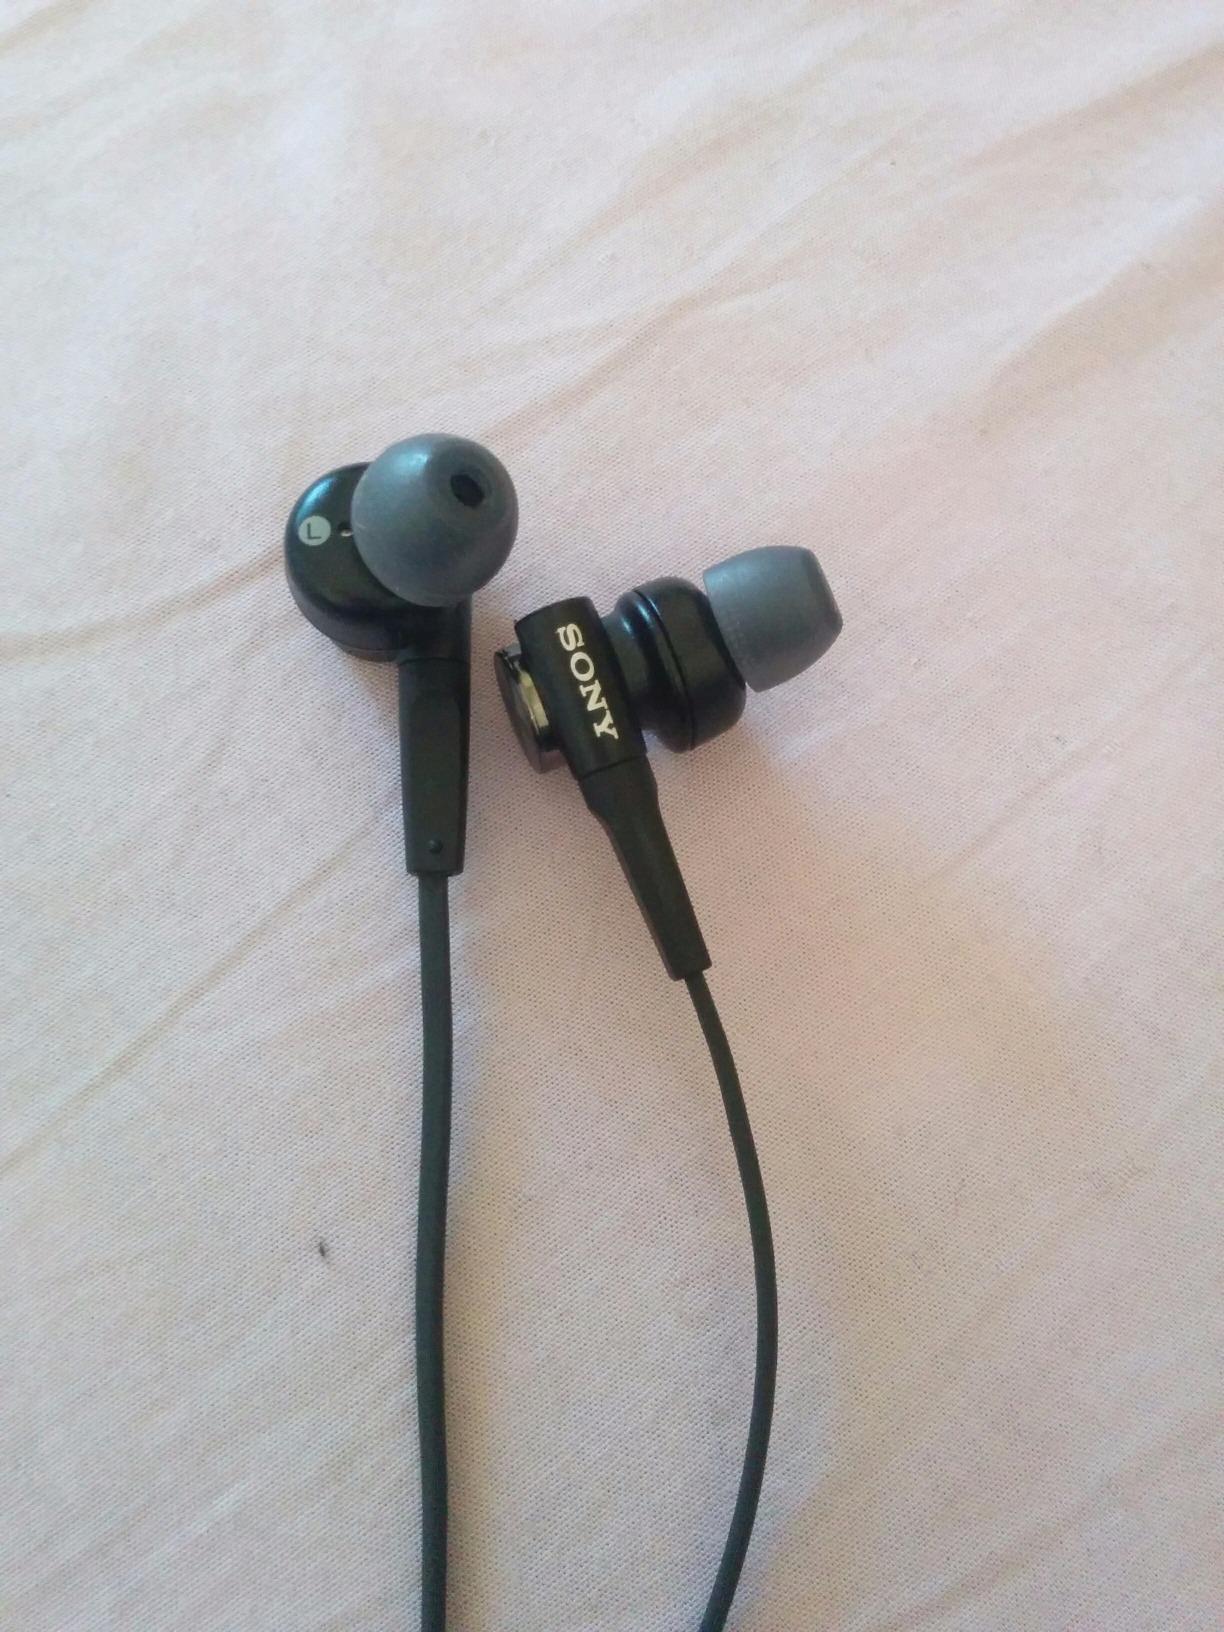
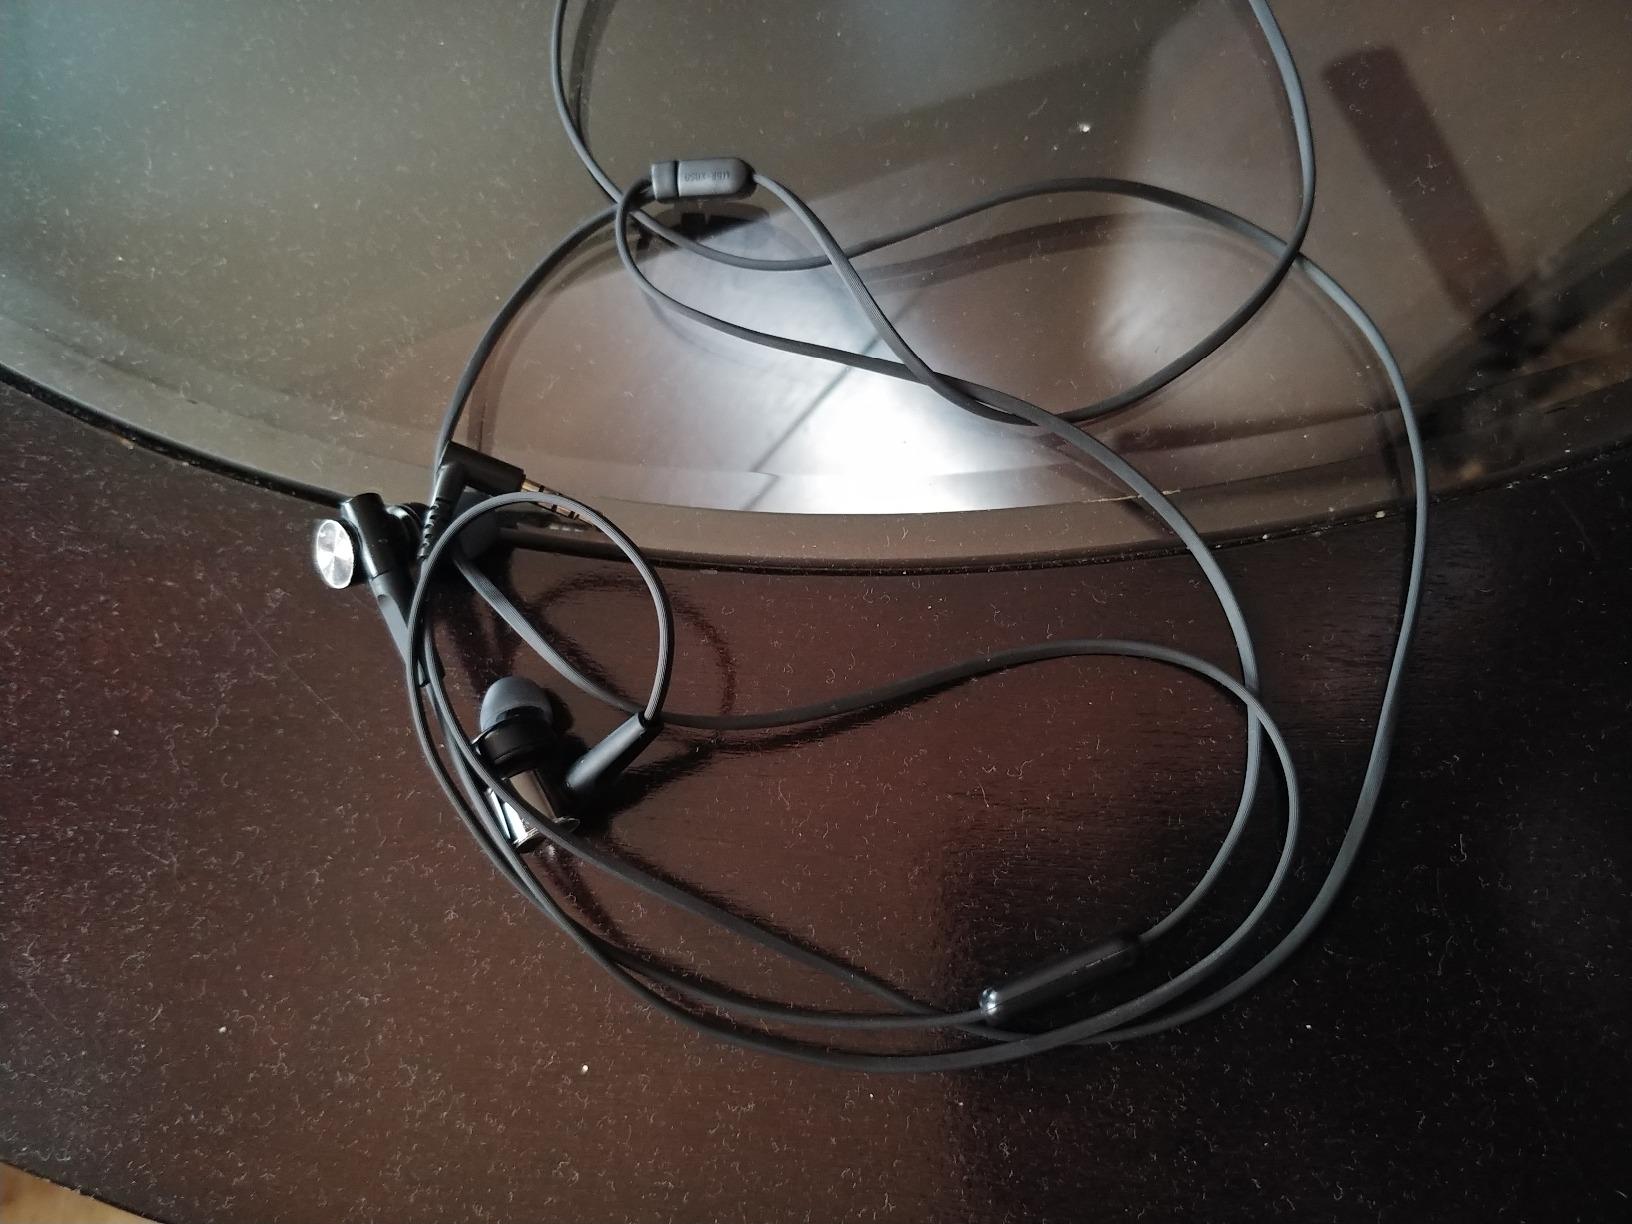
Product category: headphones
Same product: yes